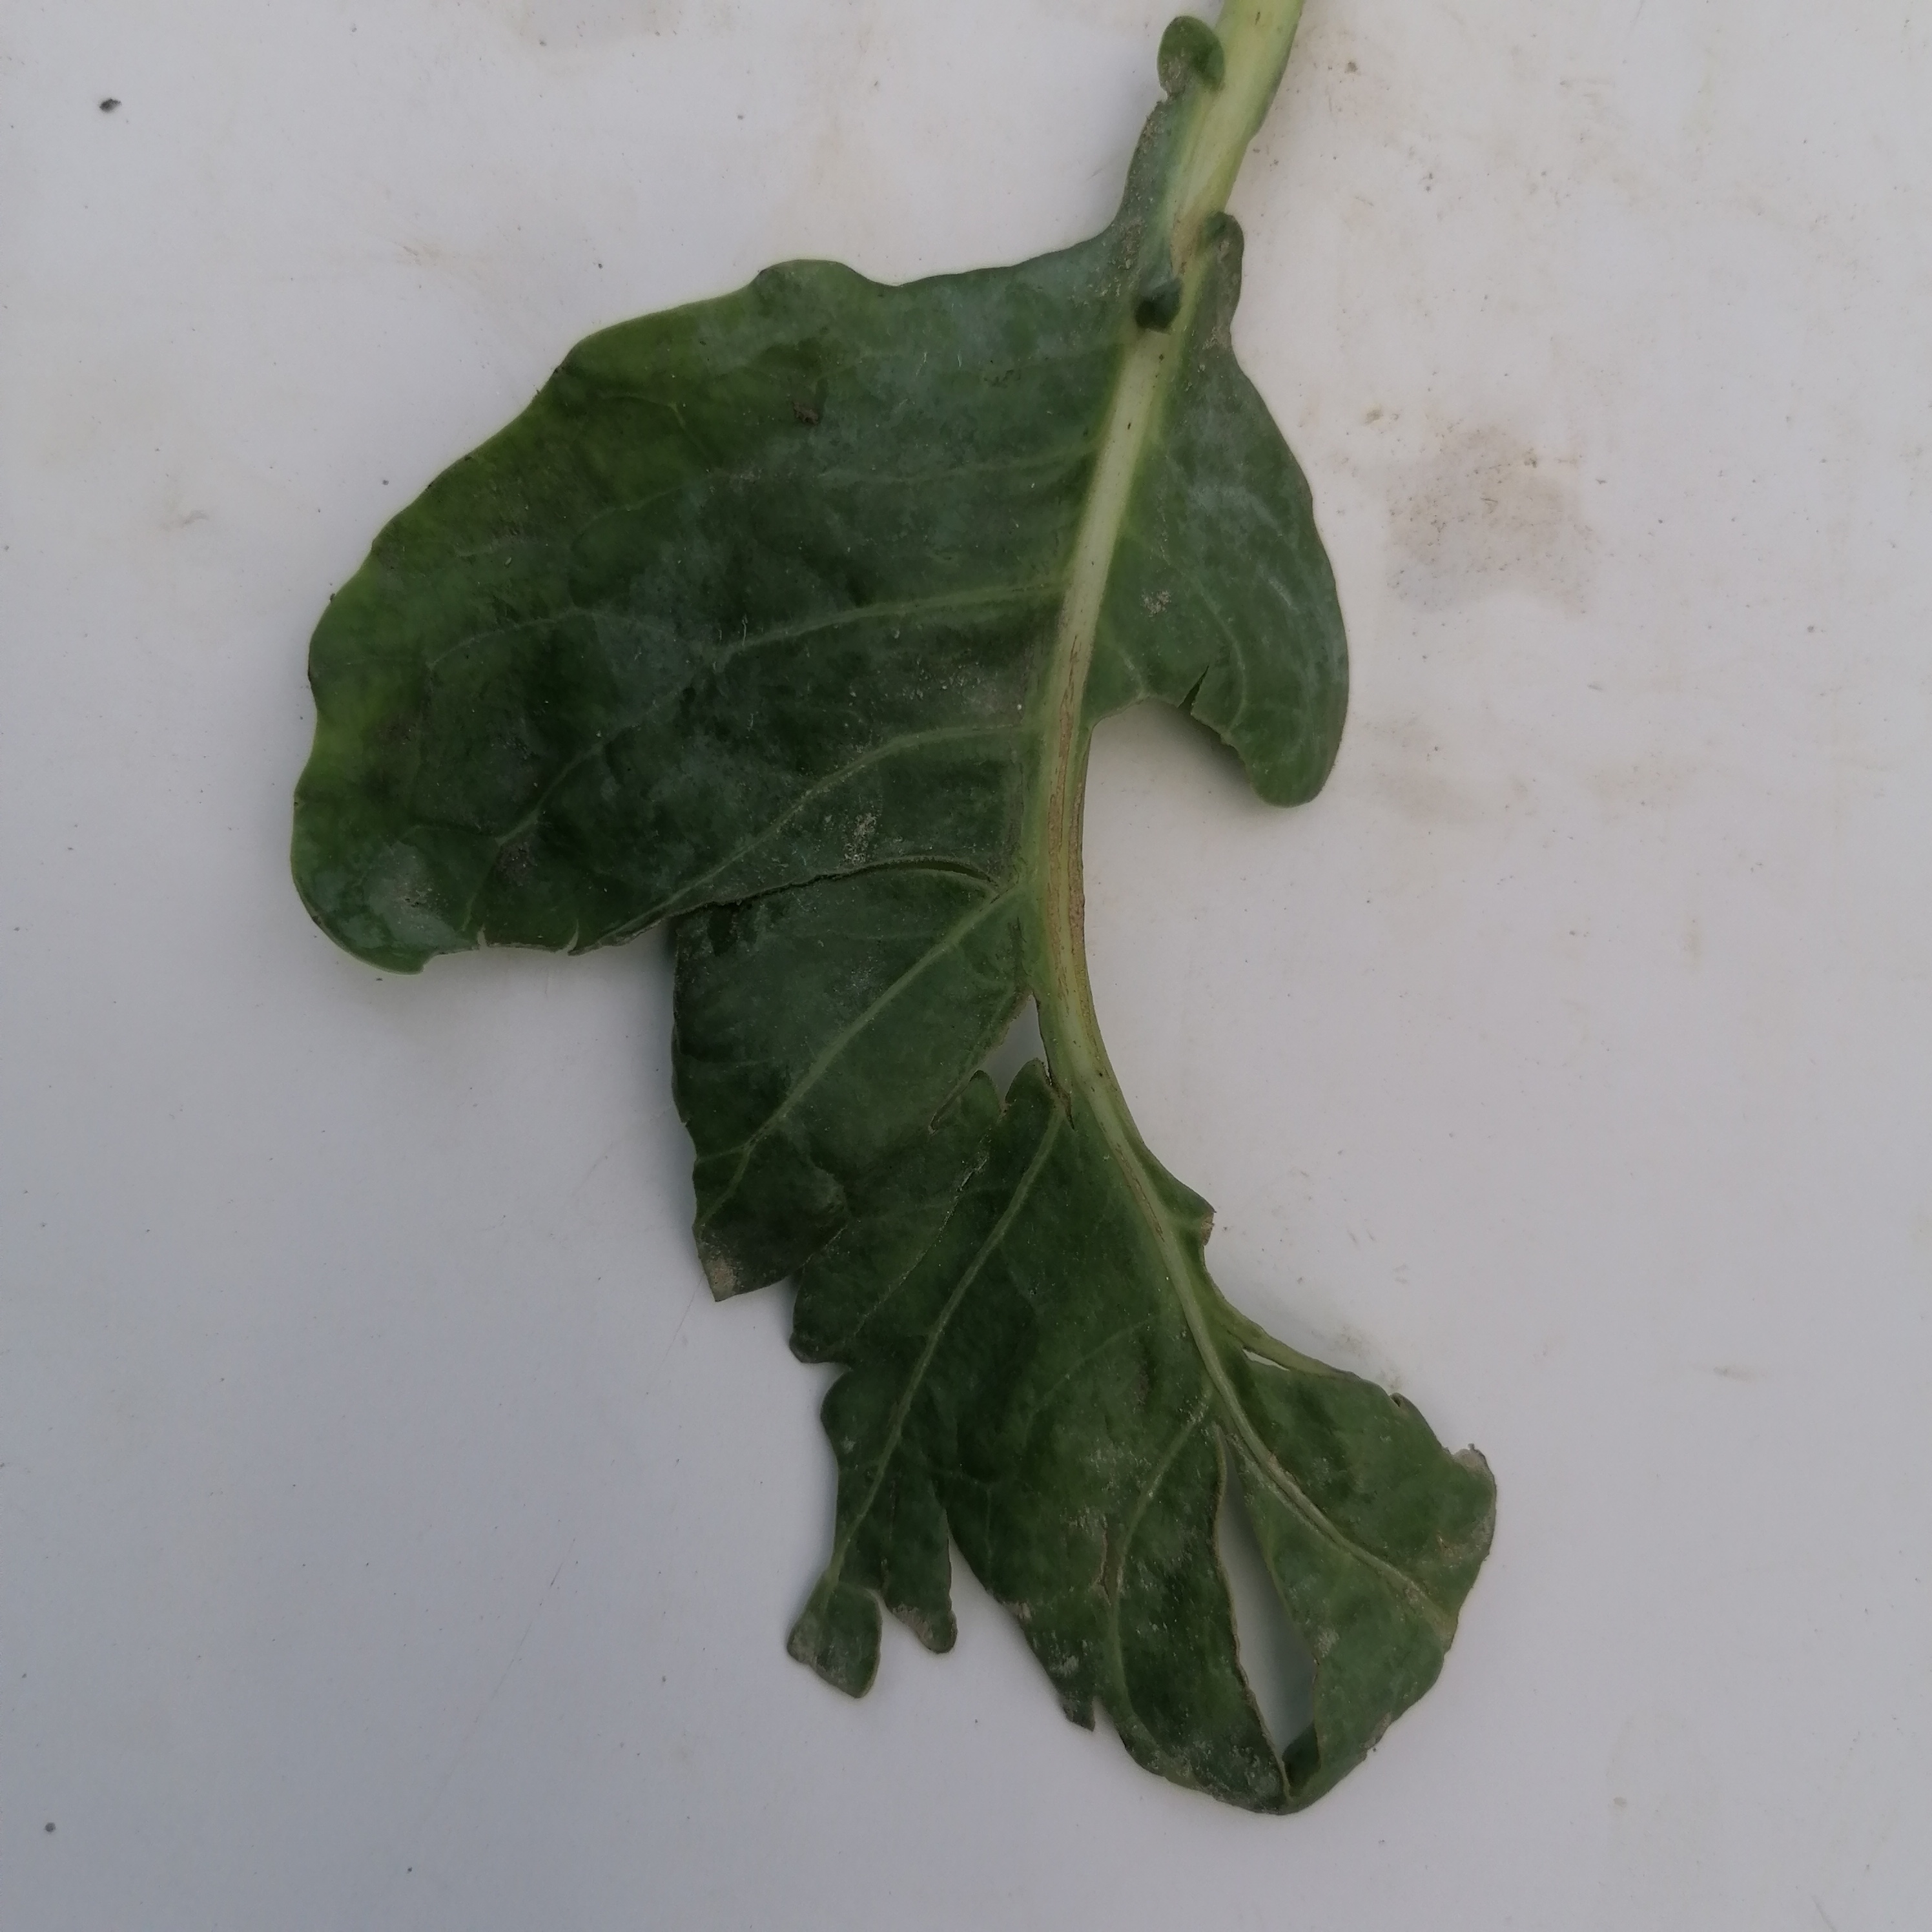
Label: Insect Hole